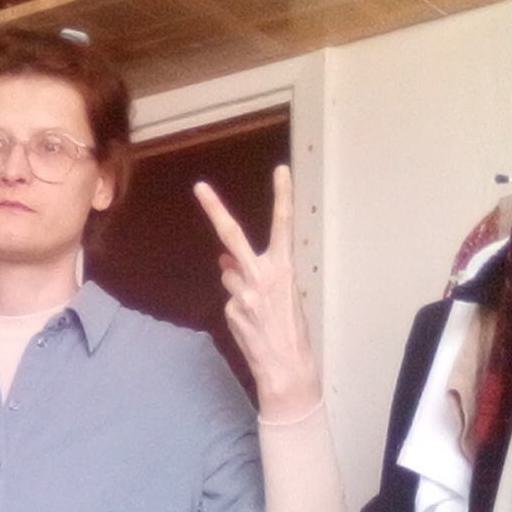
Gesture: peace_inverted